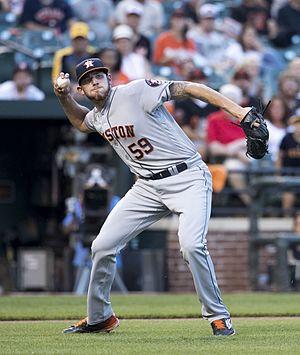
Joseph Anthony Musgrove est un lanceur droitier des Pirates de Pittsburgh de la Ligue majeure de baseball.